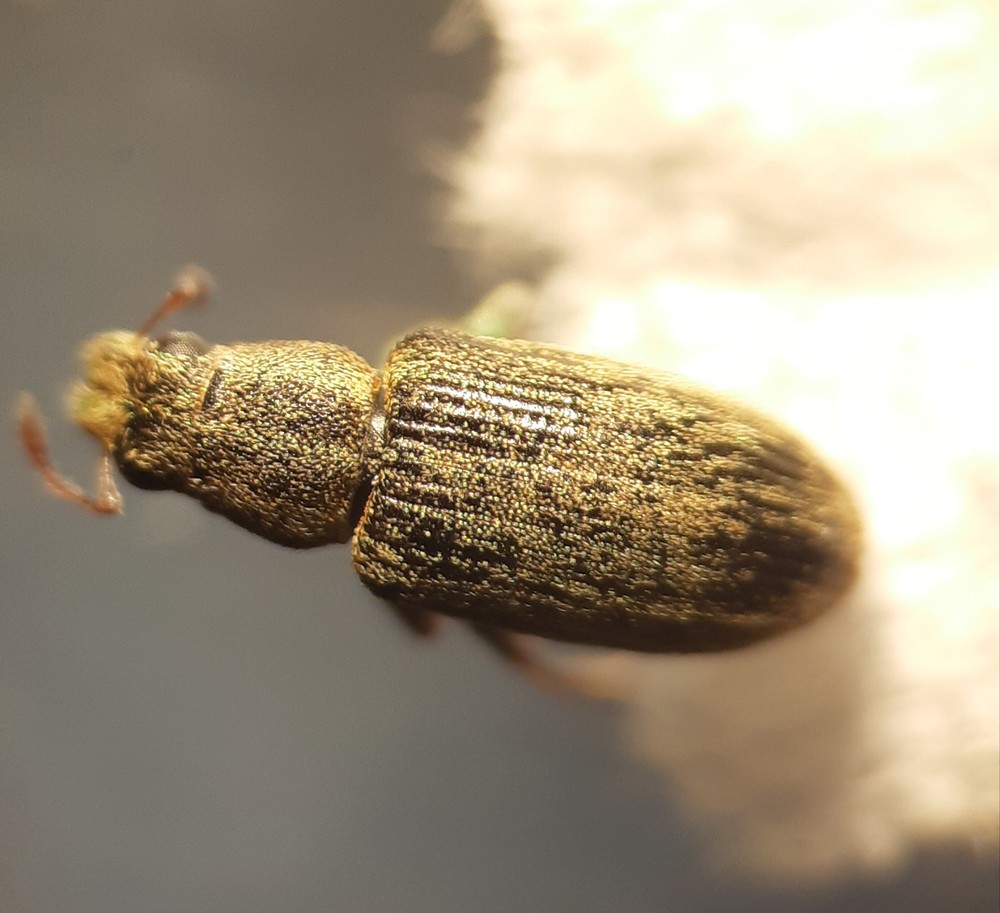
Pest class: pea_leaf_weevil